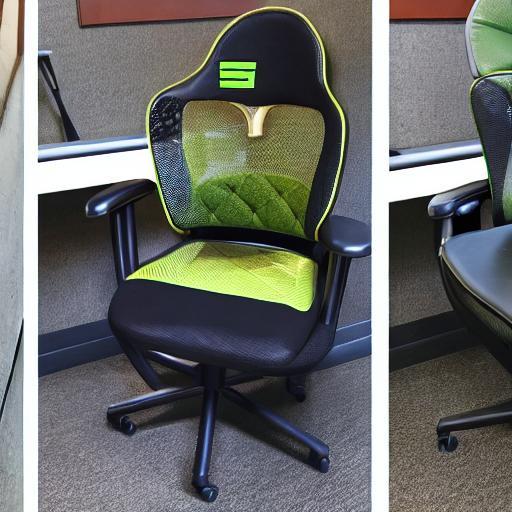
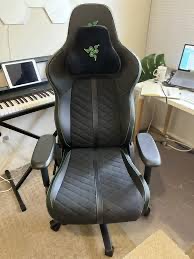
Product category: items_chair
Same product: no